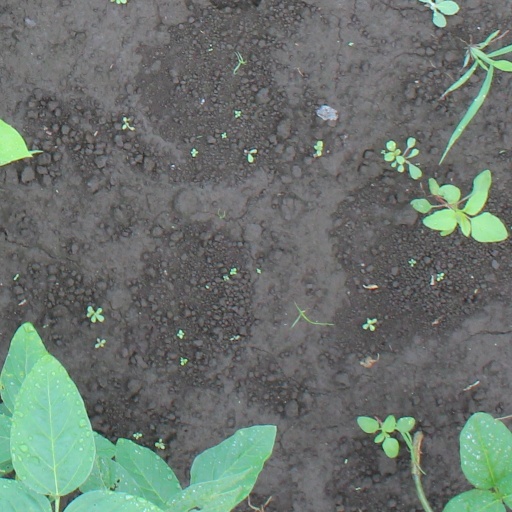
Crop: soybean